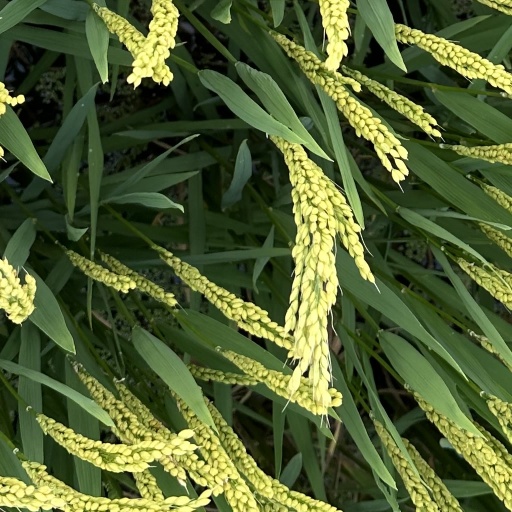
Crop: rice